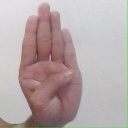
अक्षर: ब